Mark Matthews

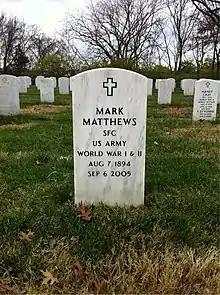
Grave at Arlington National Cemetery

Although there were conflicting reports on whether he retired from the Army in 1947, 1949 or 1950, he left the army only shortly before the Buffalo Soldiers were disbanded as part of President Harry S. Truman's initiative to integrate the Army. His next job was at the National Institutes of Health in Bethesda where he worked as a security guard. By the time he retired for a second time, in 1970, he had become the chief of the guards at the institution. He spent much of his spare time fishing, reading the Bible, and recounting tales of his extensive military experiences, which made him a popular and respected figure within the community. His wife of 57 years, Genevieve Hill Matthews, died in 1986 and one of his daughters, Shirley Ann, died two years later.